Dartmoor

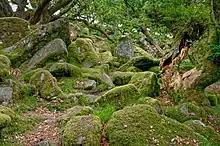
Inside Wistman's Wood in summer

Dartmoor is popular with local astronomers because it is remote from many sources of light pollution. However, in recent years, LED street lights have caused more light pollution to be spread onto Dartmoor.